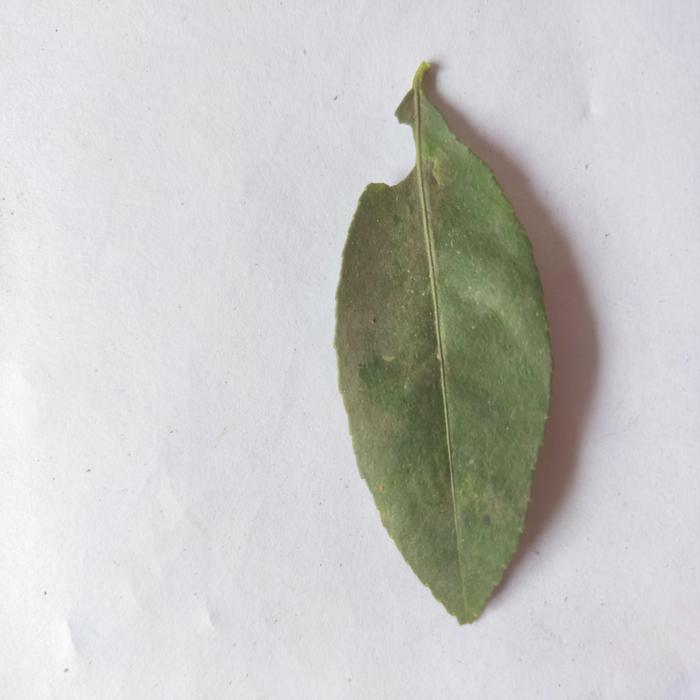
Crop: Lemon
Leaf condition: Sooty_Mold